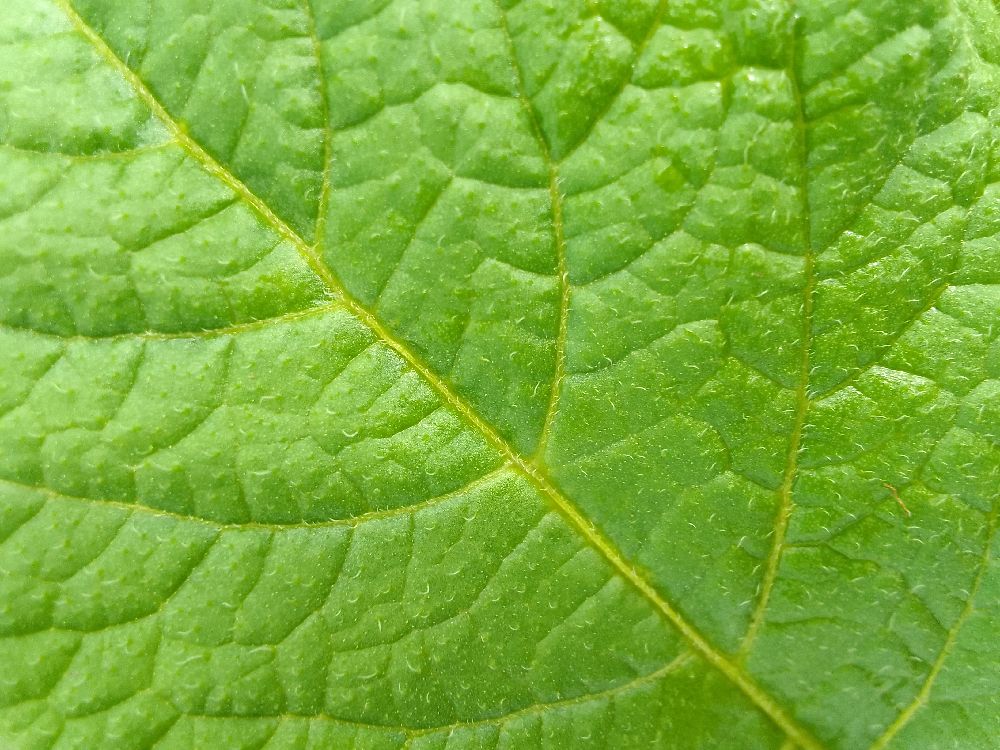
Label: Healthy